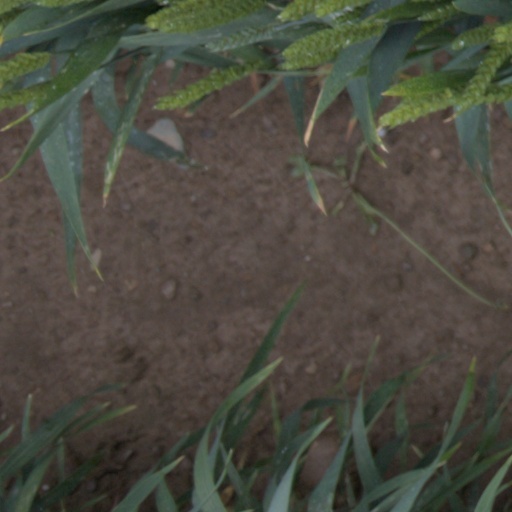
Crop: wheat